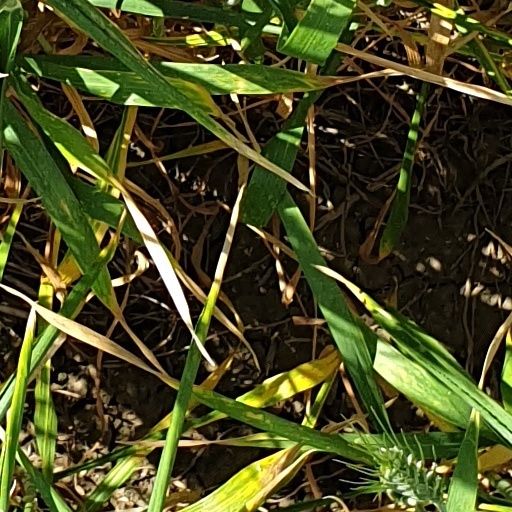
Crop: wheat